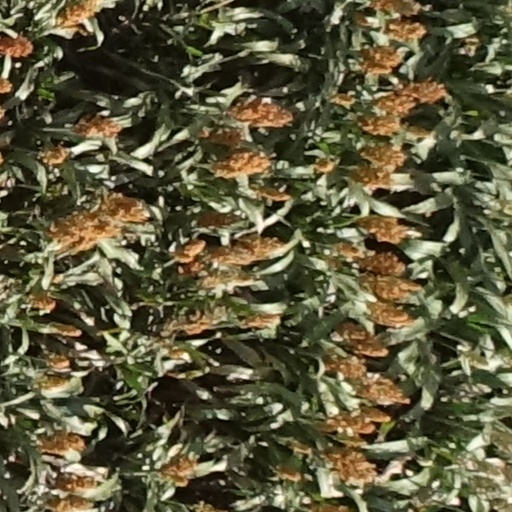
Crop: sorghum